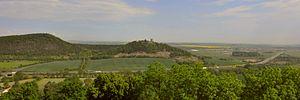
Le château de Gleichen ou château de Wandersleben est un château médiéval en ruine situé dans la commune de Wandersleben près de Gotha, dans le Land de Thuringe, en Allemagne.